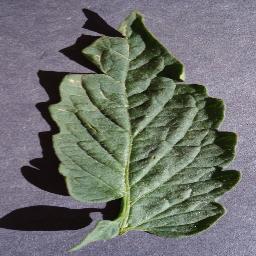
Label: Tomato___healthy